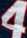
Number: 4